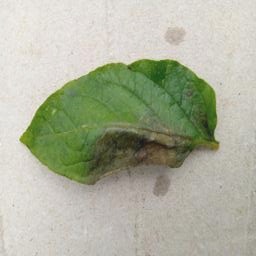
Etiqueta: Late Blight